Kilmocar

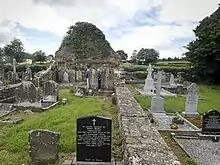
Ruined church and graveyard in Kilmacar

Kilmocar or Kilmacar is a townland and civil parish in County Kilkenny, Ireland. The ruins of a medieval church lie within Kilmacar townland.